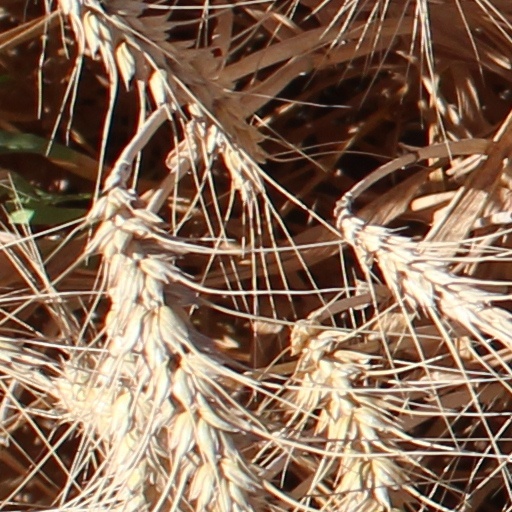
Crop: wheat